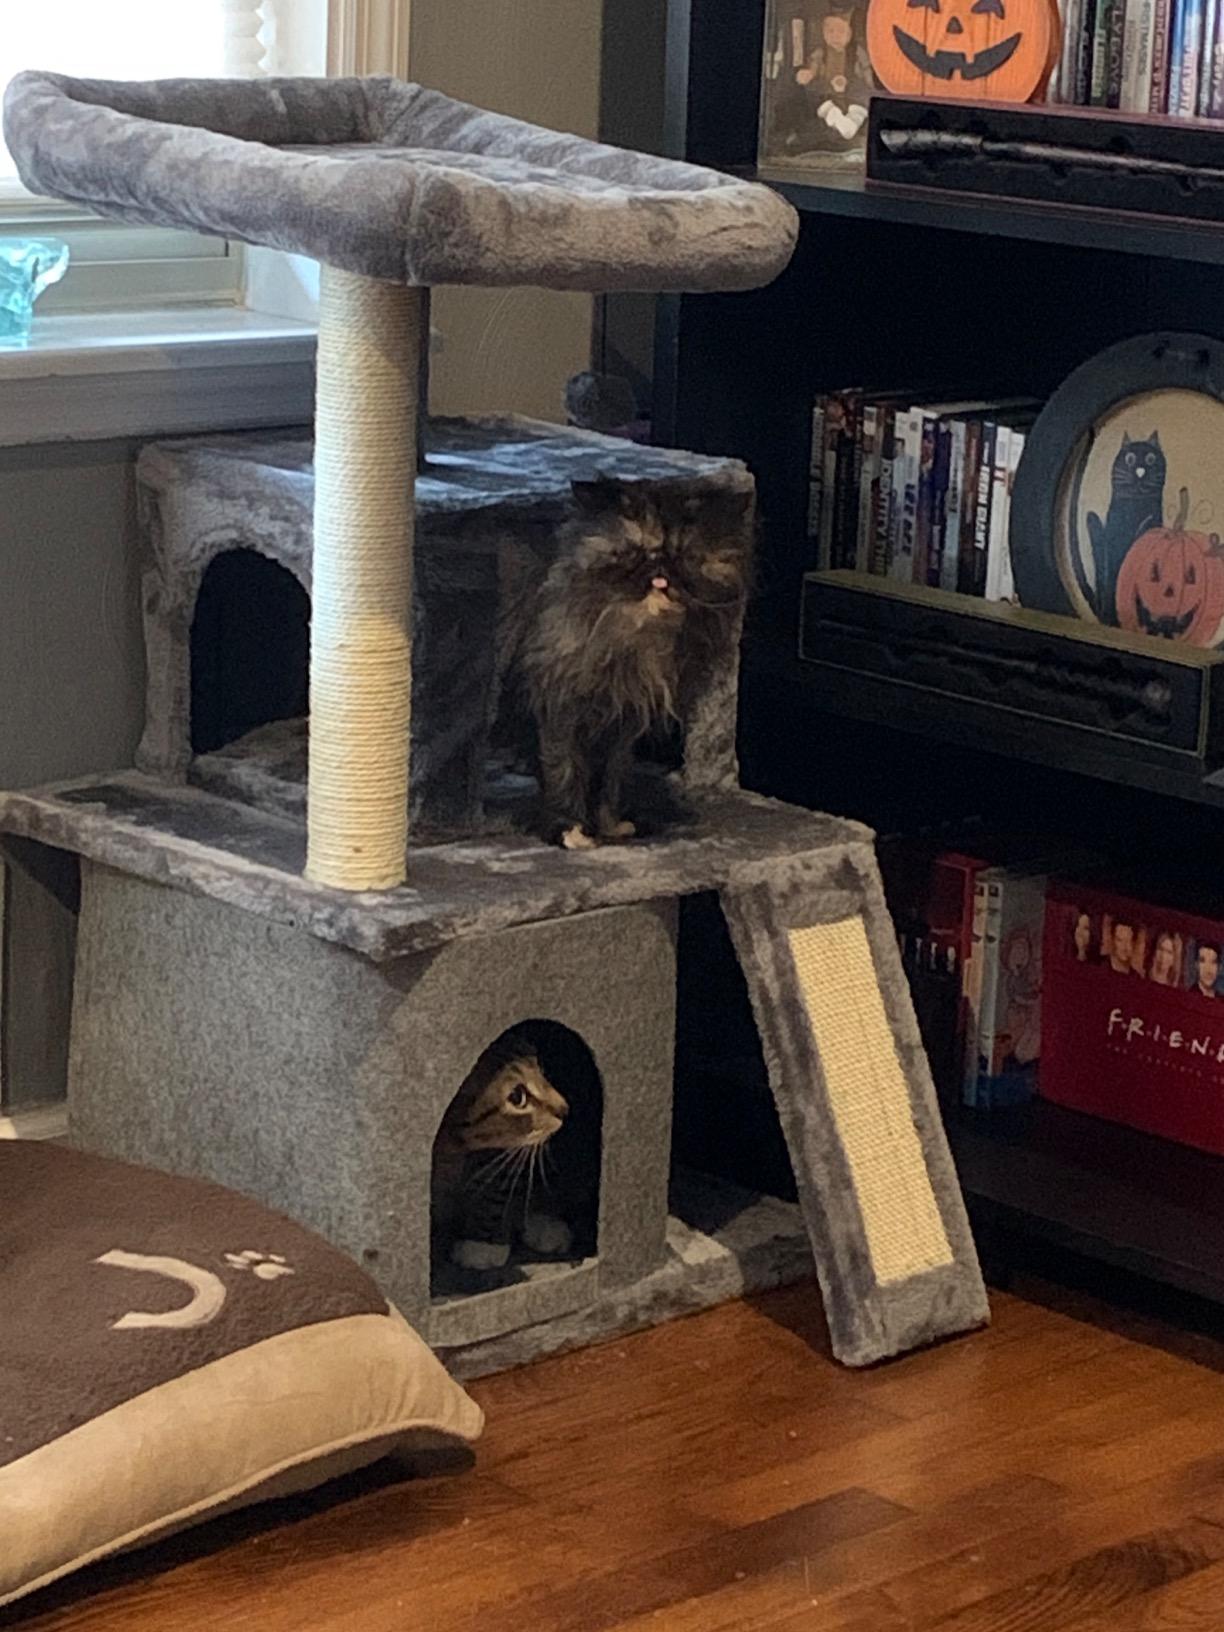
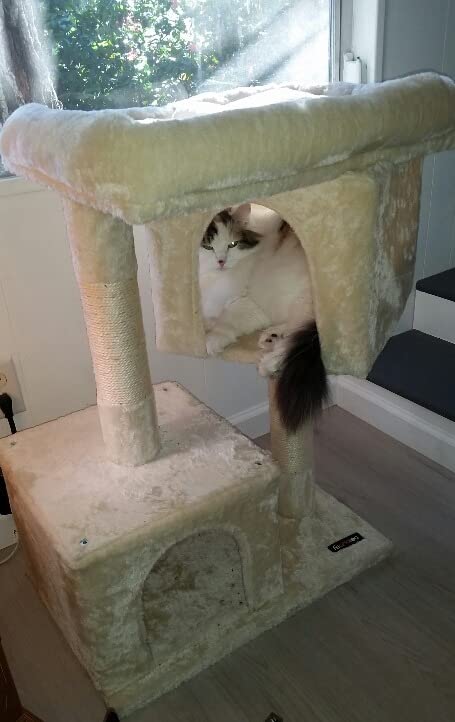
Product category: items_cat tree
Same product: no